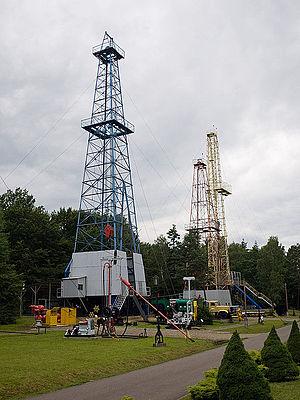
Le Puits de pétrole à Bóbrka, actuellement Musée de l'industrie du pétrole et du gaz en polonais Muzeum Przemysłu Naftowego i Gazowniczego im. Ignacego Łukasiewicza est le premier puits de pétrole au monde, fondé en 1854 par Ignacy Łukasiewicz.